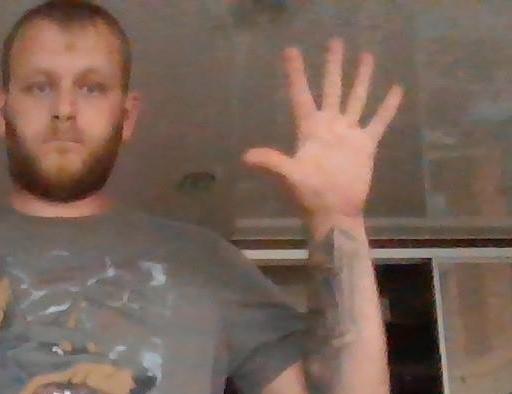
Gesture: palm